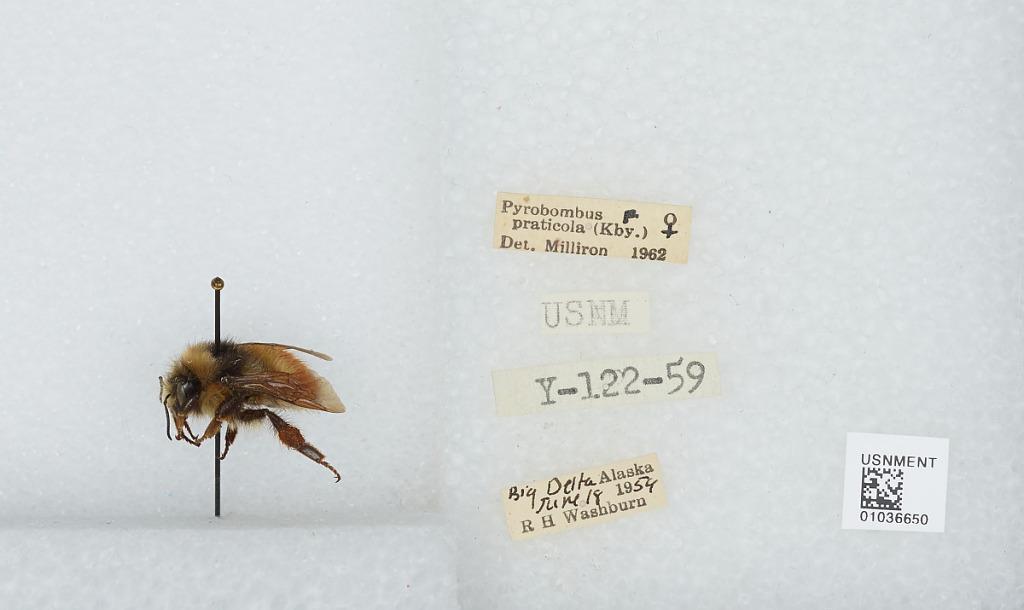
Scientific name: Bombus (Pyrobombus) mixtus Cresson
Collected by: R. Washburn
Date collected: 1954-6-18
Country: United States
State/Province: Alaska
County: Southeast Fairbanks
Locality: Big Delta
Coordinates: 64.1472, -145.802
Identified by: Milliron